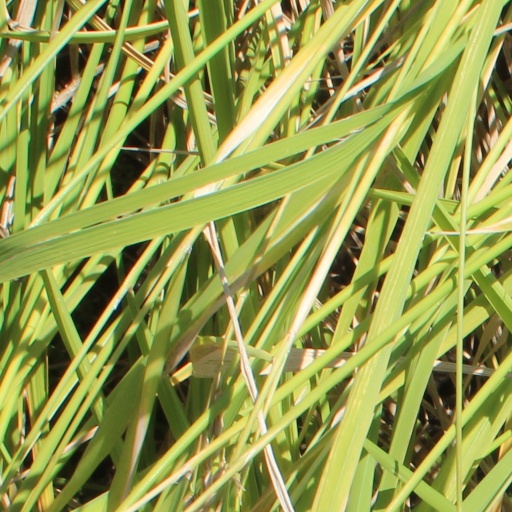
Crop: rice